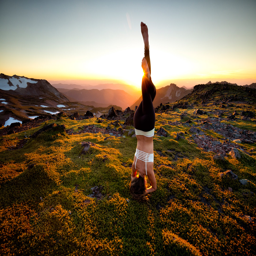
lifestyle : person practicing yoga in the wilderness .